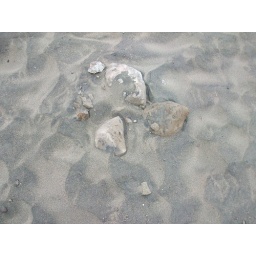
rock pile in a sand pile